Daniel Chamier

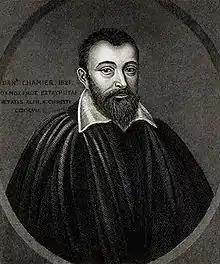
Daniel Chamier

Daniel Chamier (1564–1621) was a Huguenot minister in France, founder of the Academy of Montpellier and author.